Zev Wolfson

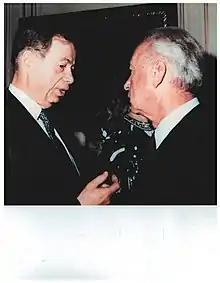
Zev Wolfson and Israeli PM Yitzchok Rabin

In 1985, at a time of hyperinflation in Israel, Wolfson saved Israel hundreds of millions in interest payments by shepherding through Congress an appropriations bill that permitted Israel to refinance existing loans at much lower interest rates by prepaying the existing loans with the benefit of US loan guarantees. In 1989, when Israel was in desperate need of money to absorb hundreds of thousands of refugees from the former Soviet Union (FSU), Wolfson played a major role in securing $10 billion in US government loan guarantees. Nor were his efforts on behalf of Israel limited to the economic sphere. In 1968, Israel's ambassador to the United States, Yitzchak Rabin, was eager to have language written into the foreign aid bill favoring the sale of Phantom jets to Israel. He turned to Zev to use his connections on Capitol Hill, and it was done. The two men became close friends.